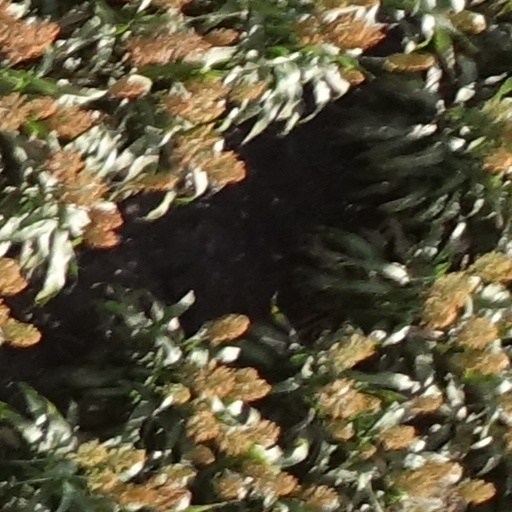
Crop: sorghum